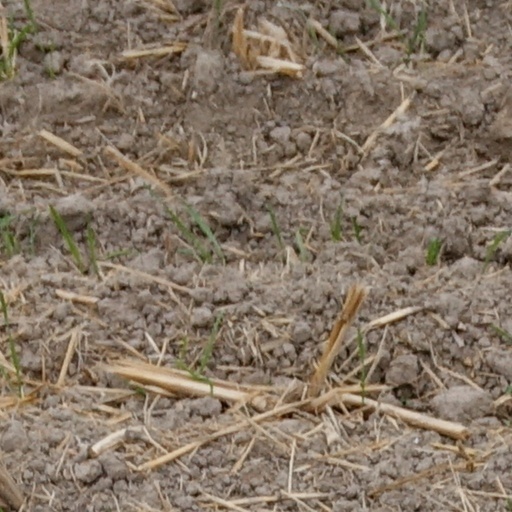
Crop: wheat